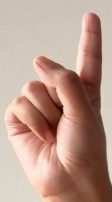
ASL sign: 1